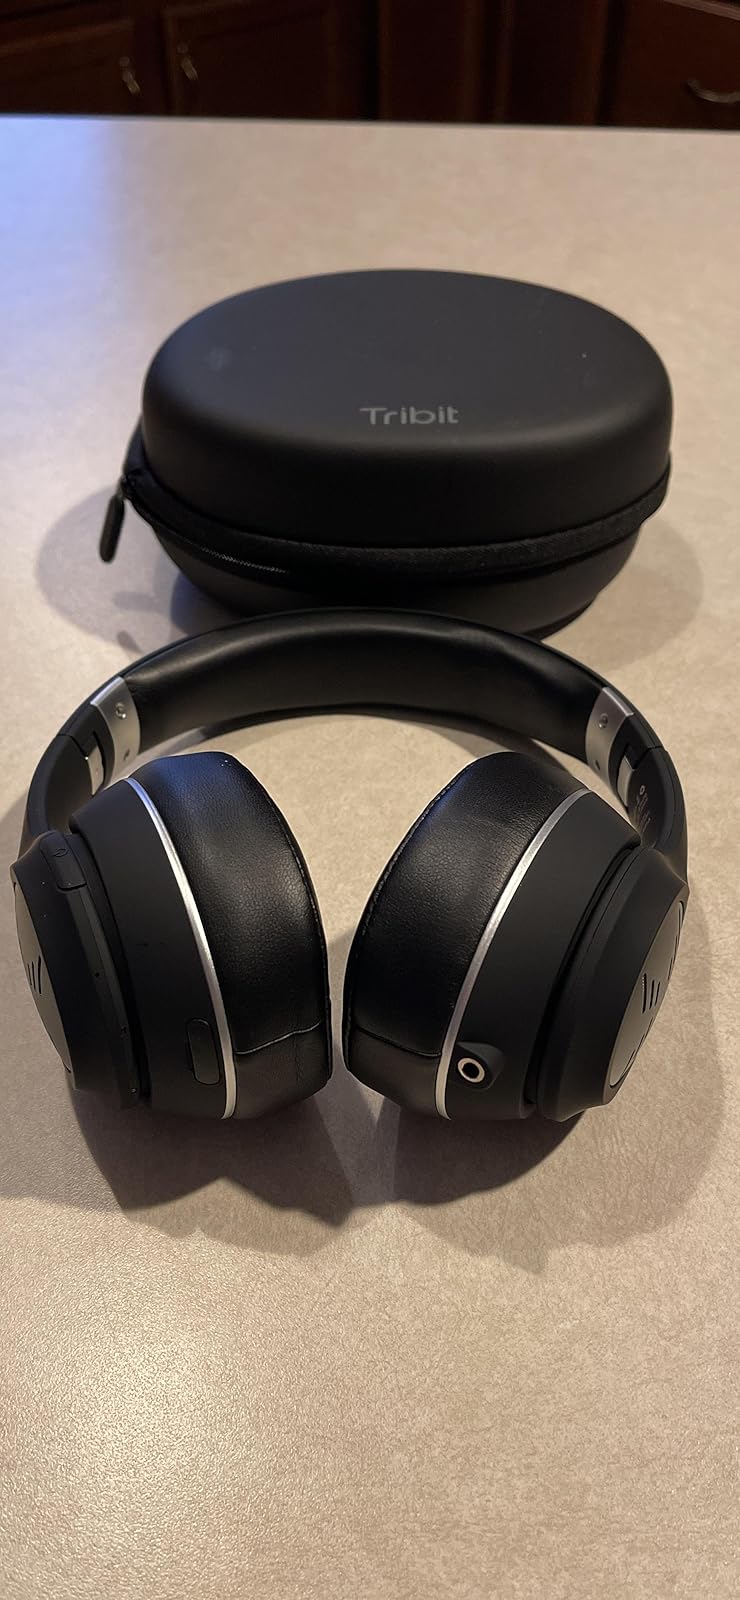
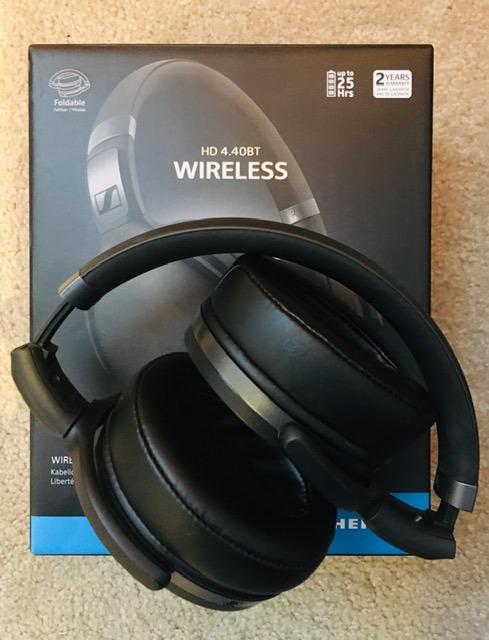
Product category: headphones
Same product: no